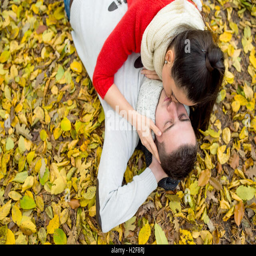
beautiful couple in autumn park lying on the ground